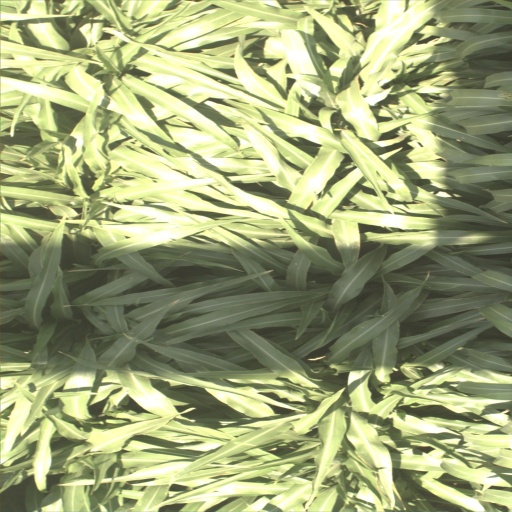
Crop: sorghum